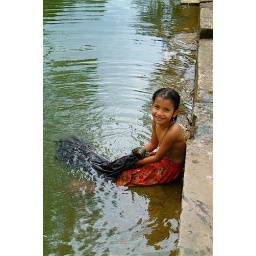
13Sep07 - girl in the river